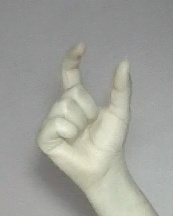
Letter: nun